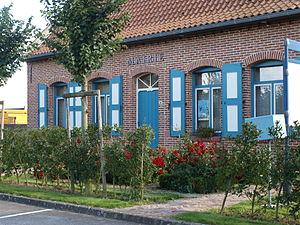
La Mairie
Hardifort est une commune française située dans le département du Nord, en région Hauts-de-France.